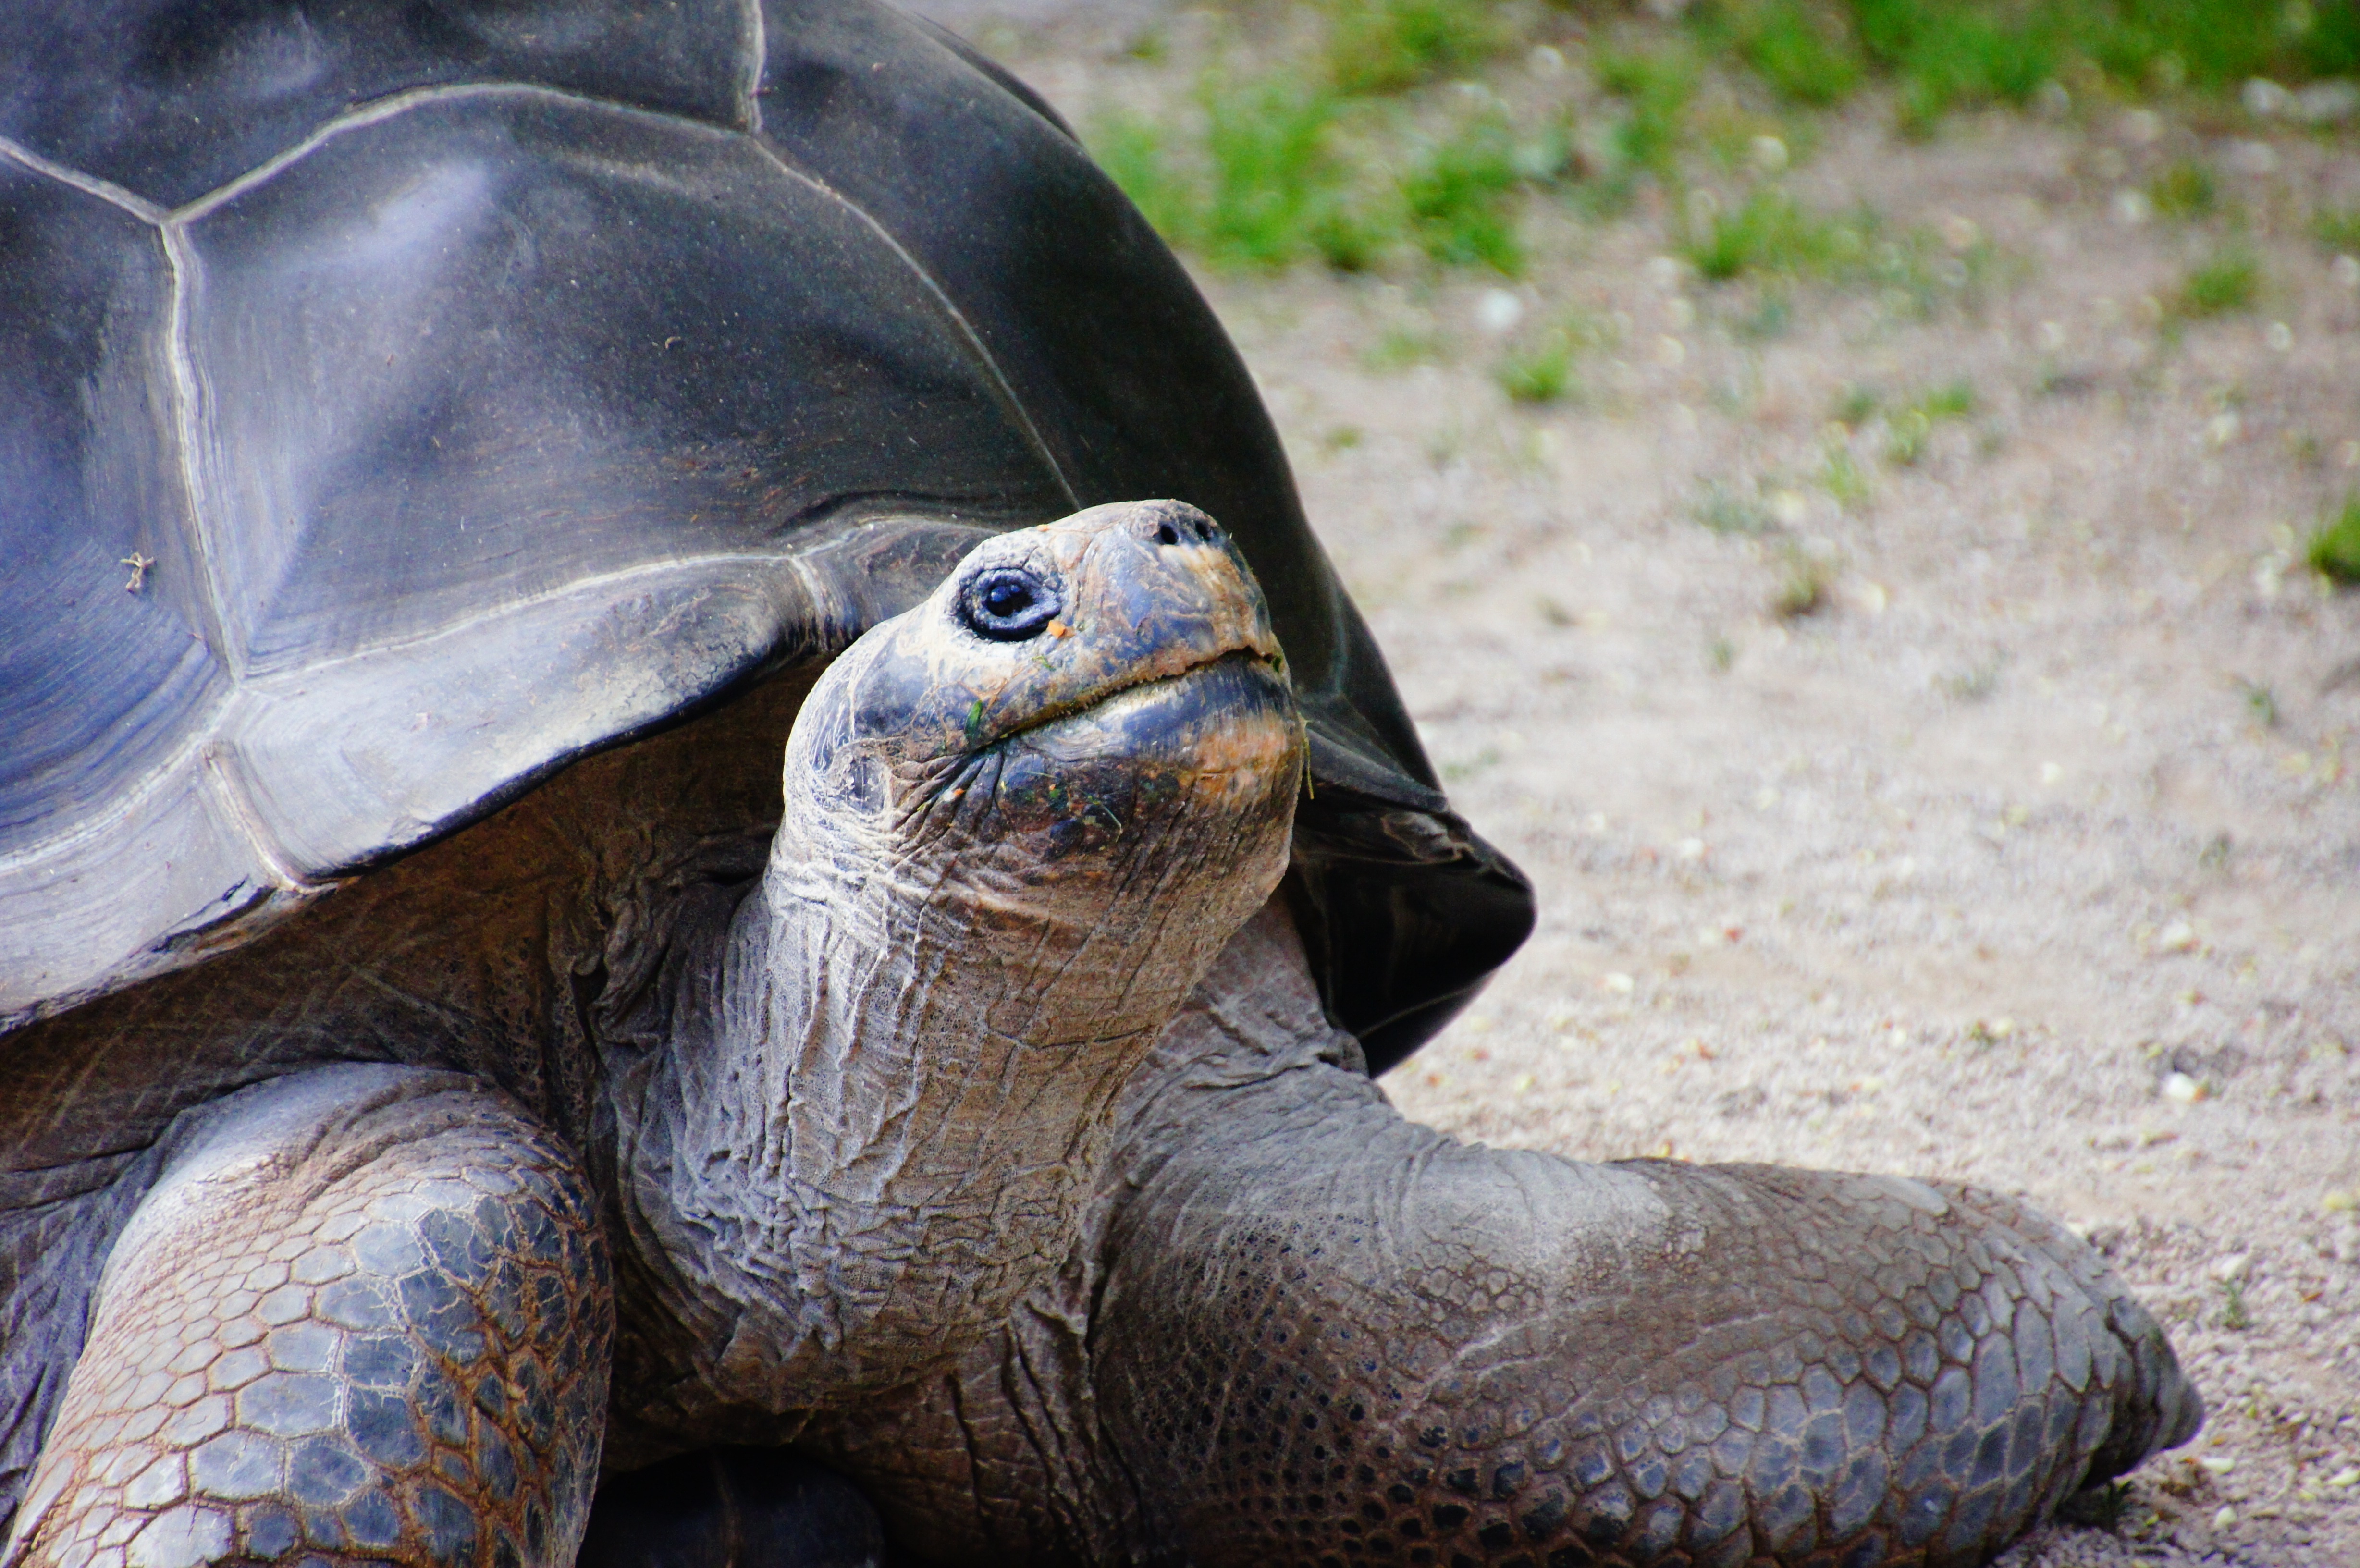
wildlife, zoo, turtle, reptile, close, fauna, tortoise, vertebrate, panzer, armored, giant tortoise, genuine tortoise, 250 years